614th Tactical Fighter Squadron

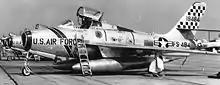
401st Group F-84F Thunderstreak

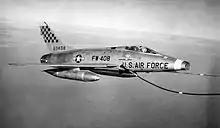
Squadron F-100D Super Sabre

The squadron was redesignated the 614th Fighter-Bomber Squadron and activated at Alexandria Air Force Base, Louisiana in February 1954. Initially equipped with North American F-86 Sabres, then with Republic F-84F Thunderstreaks, by 1957 the squadron was flying North American F-100 Super Sabres as the 614th Tactical Fighter Squadron. The squadron participated in firepower demonstrations military exercises and maneuvers. It also deployed aircraft and personnel to Europe and the Middle East to support NATO. During the Cuban Missile Crisis, the squadron operated from Homestead Air Force Base, Florida. By 1965, however, deployments had begun to the Pacific and Southeast Asia.